Which point is corresponding to the reference point?
Reference image:
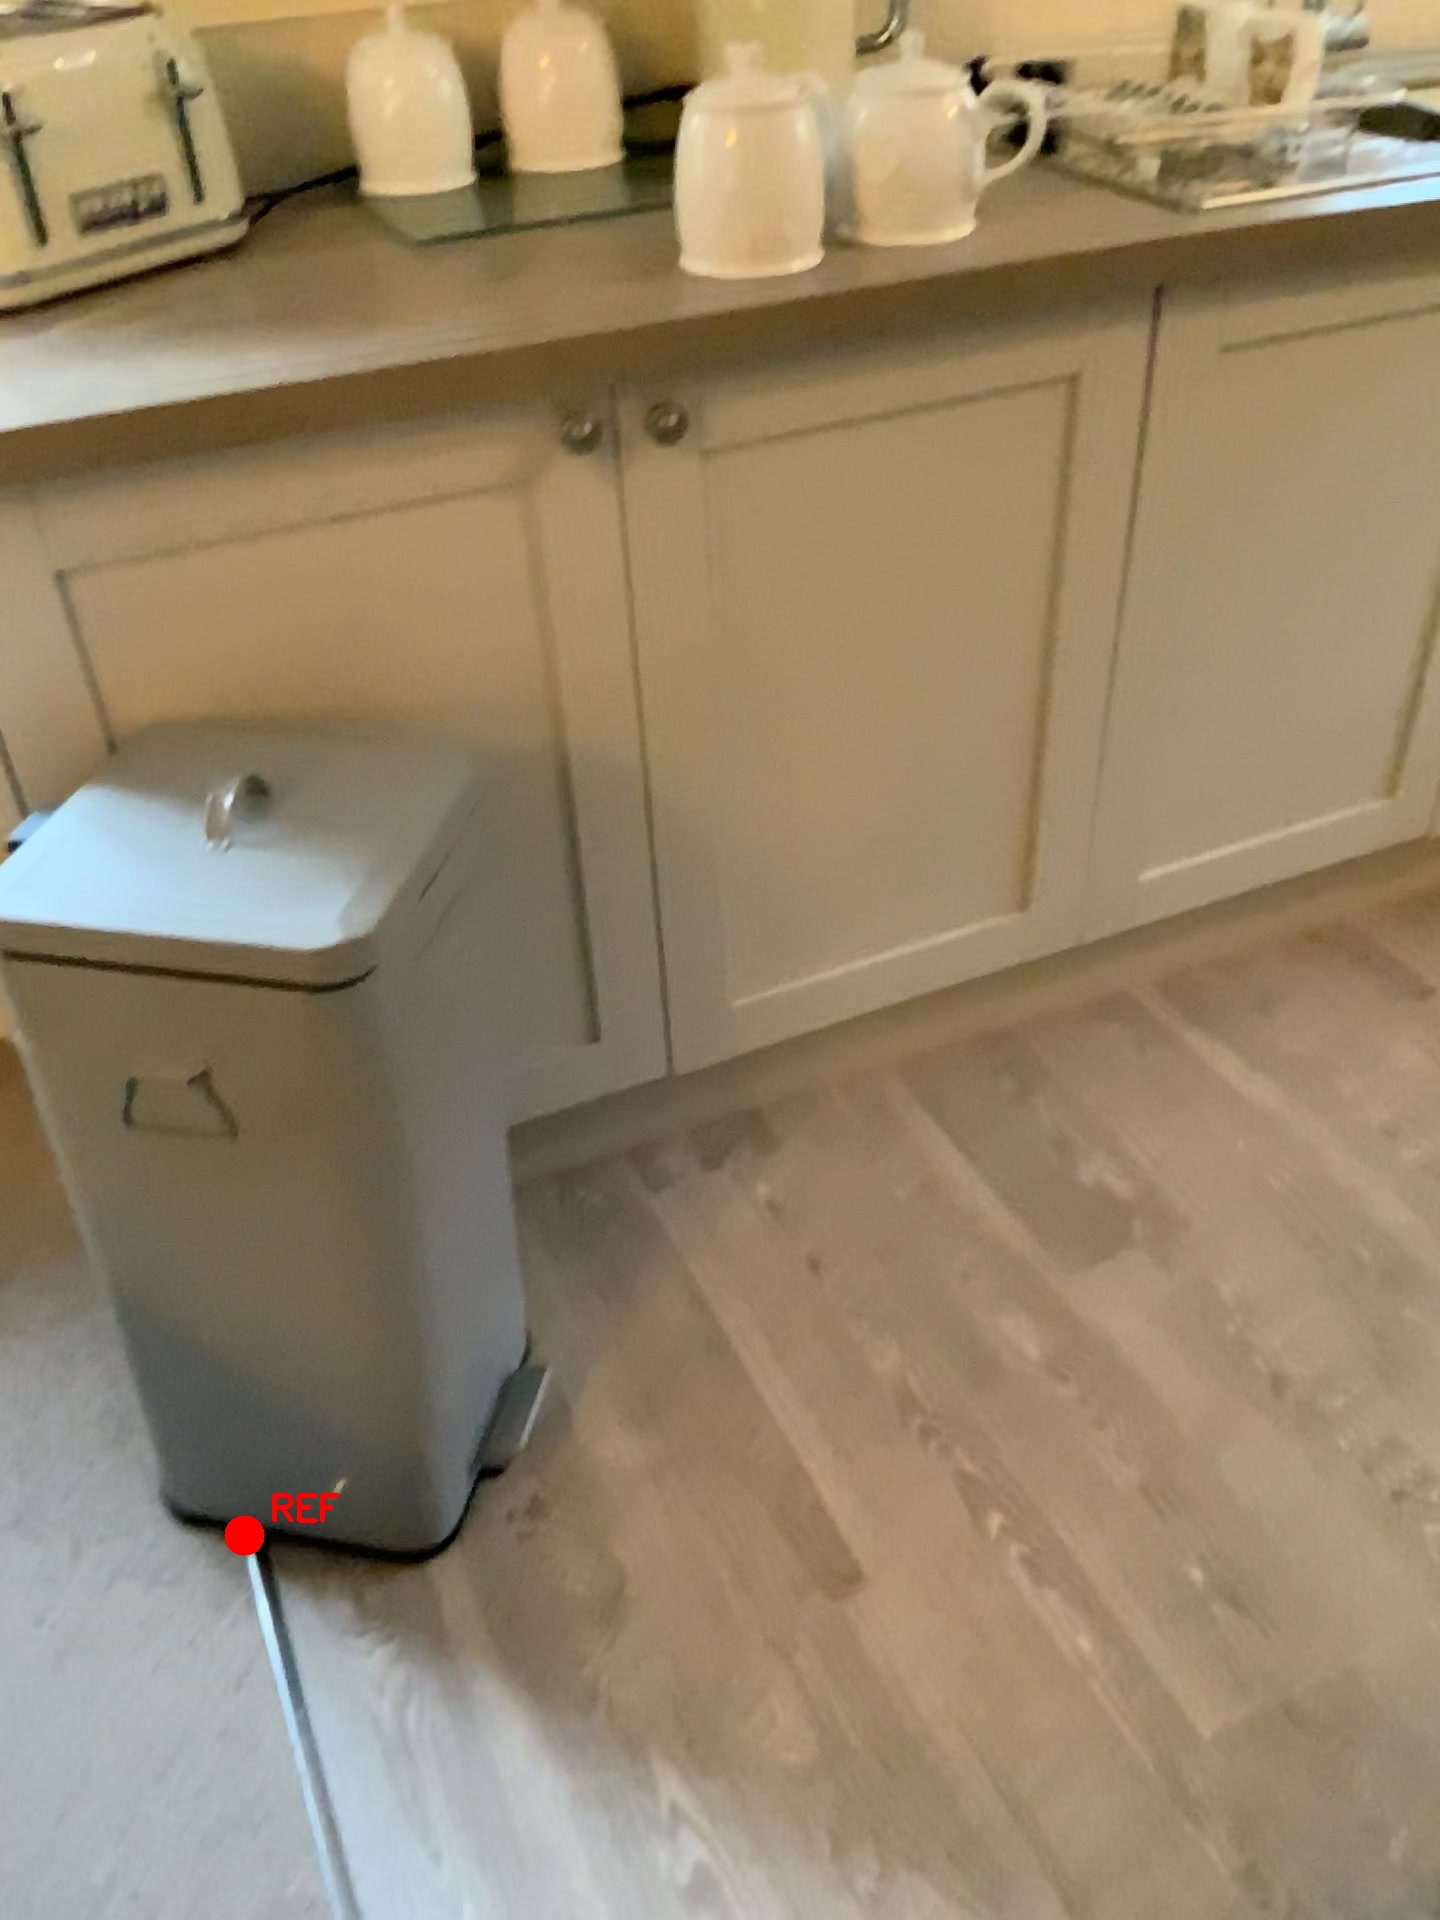
Option image:
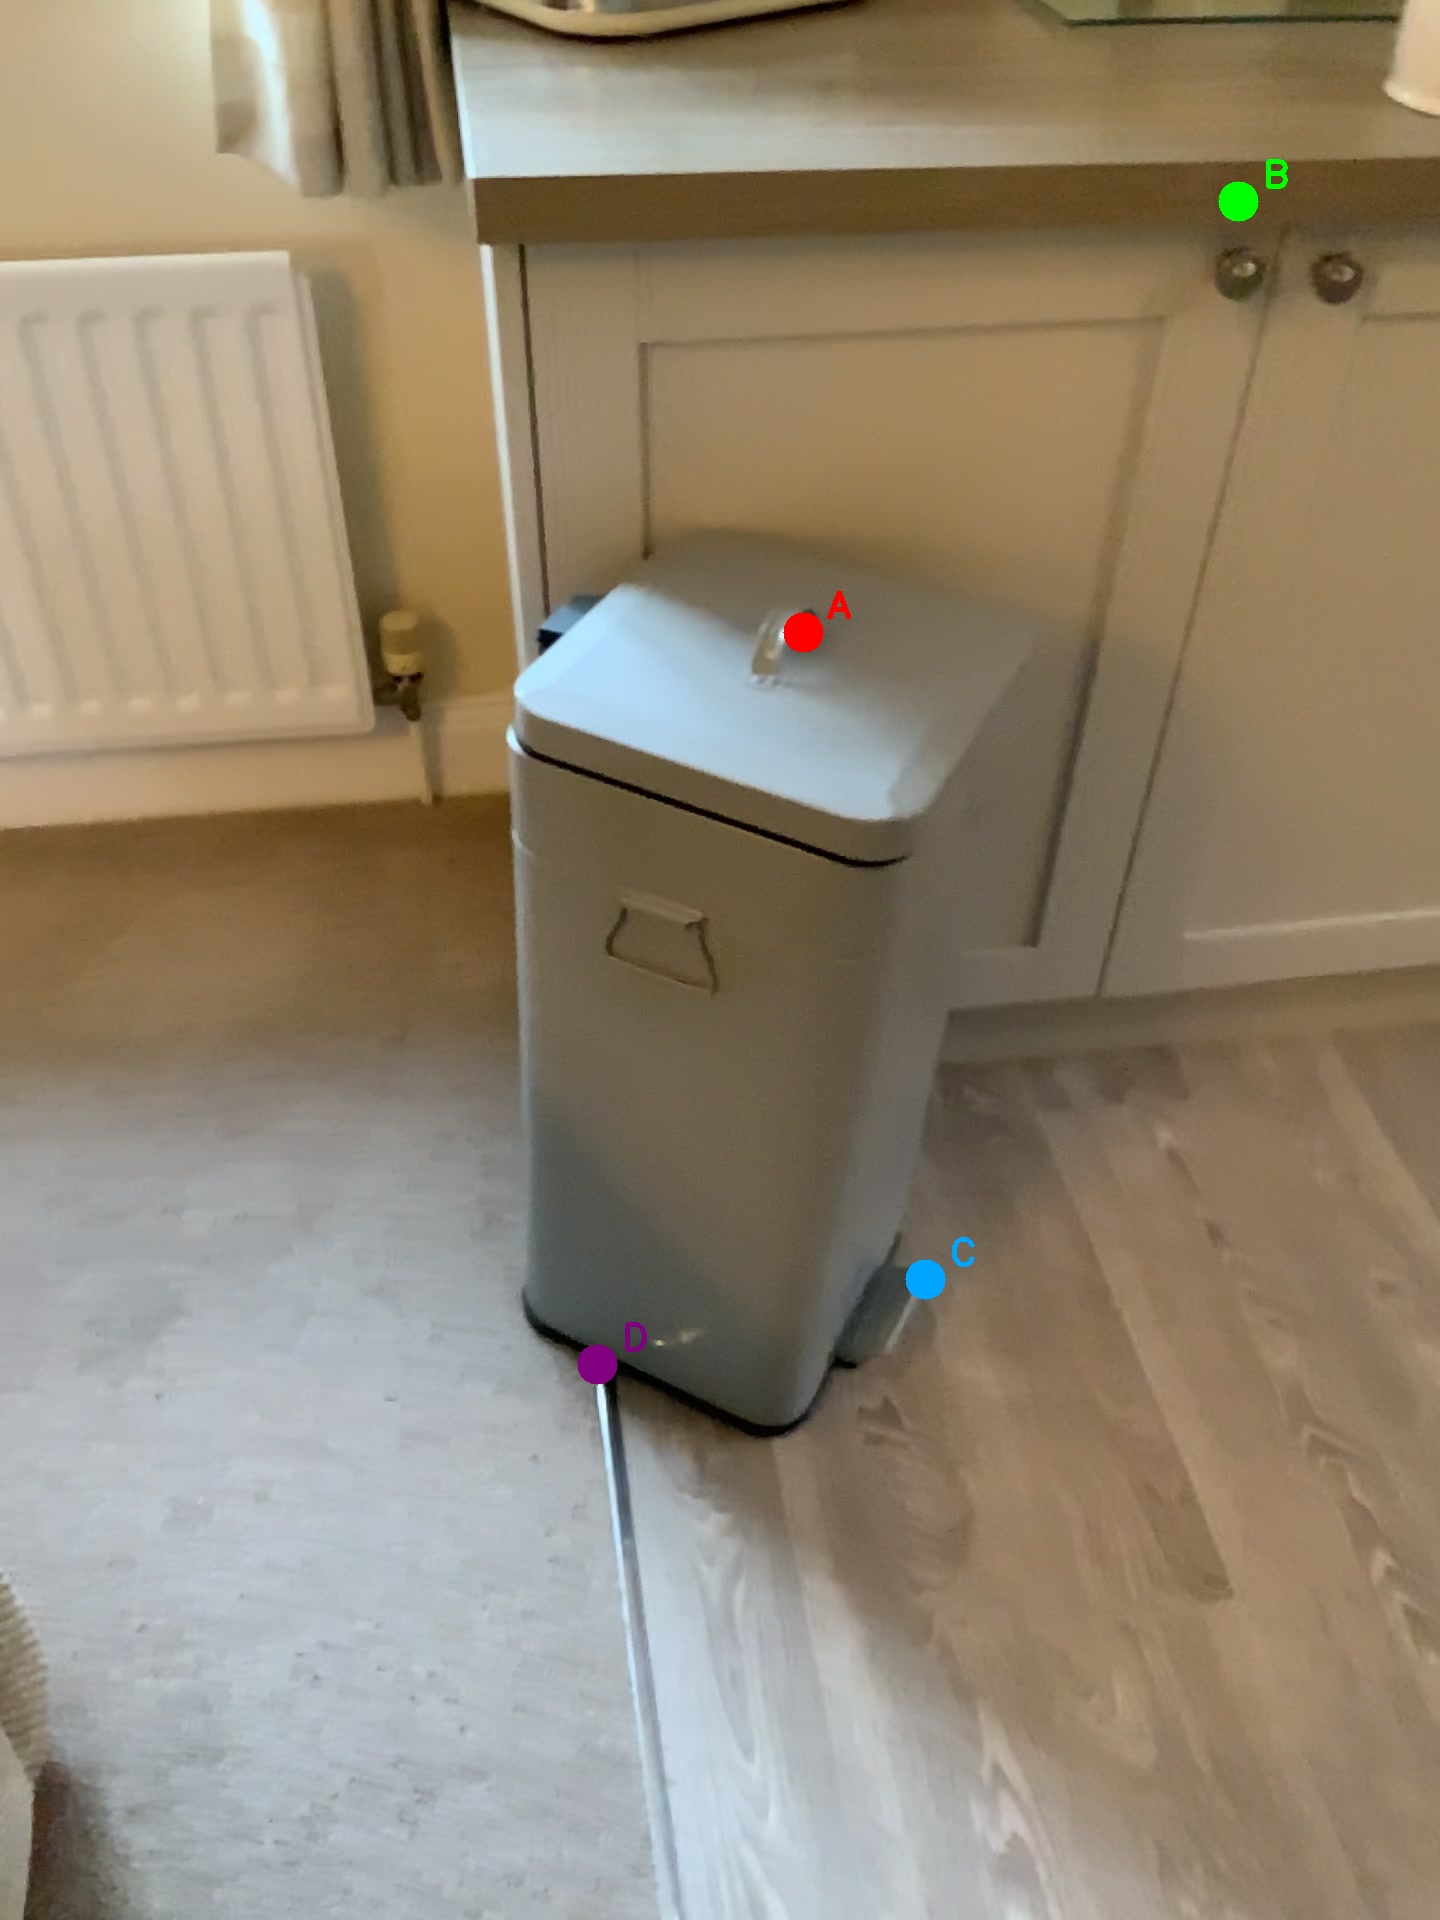
Choices:
Point A
Point B
Point C
Point D
Answer: (D)